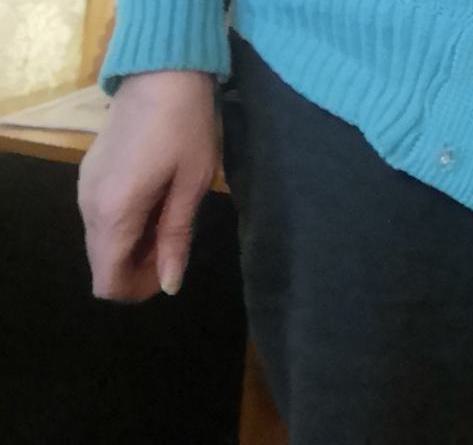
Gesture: no_gesture